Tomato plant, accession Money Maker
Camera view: bottom (45 deg); turntable rotation: 180 degrees
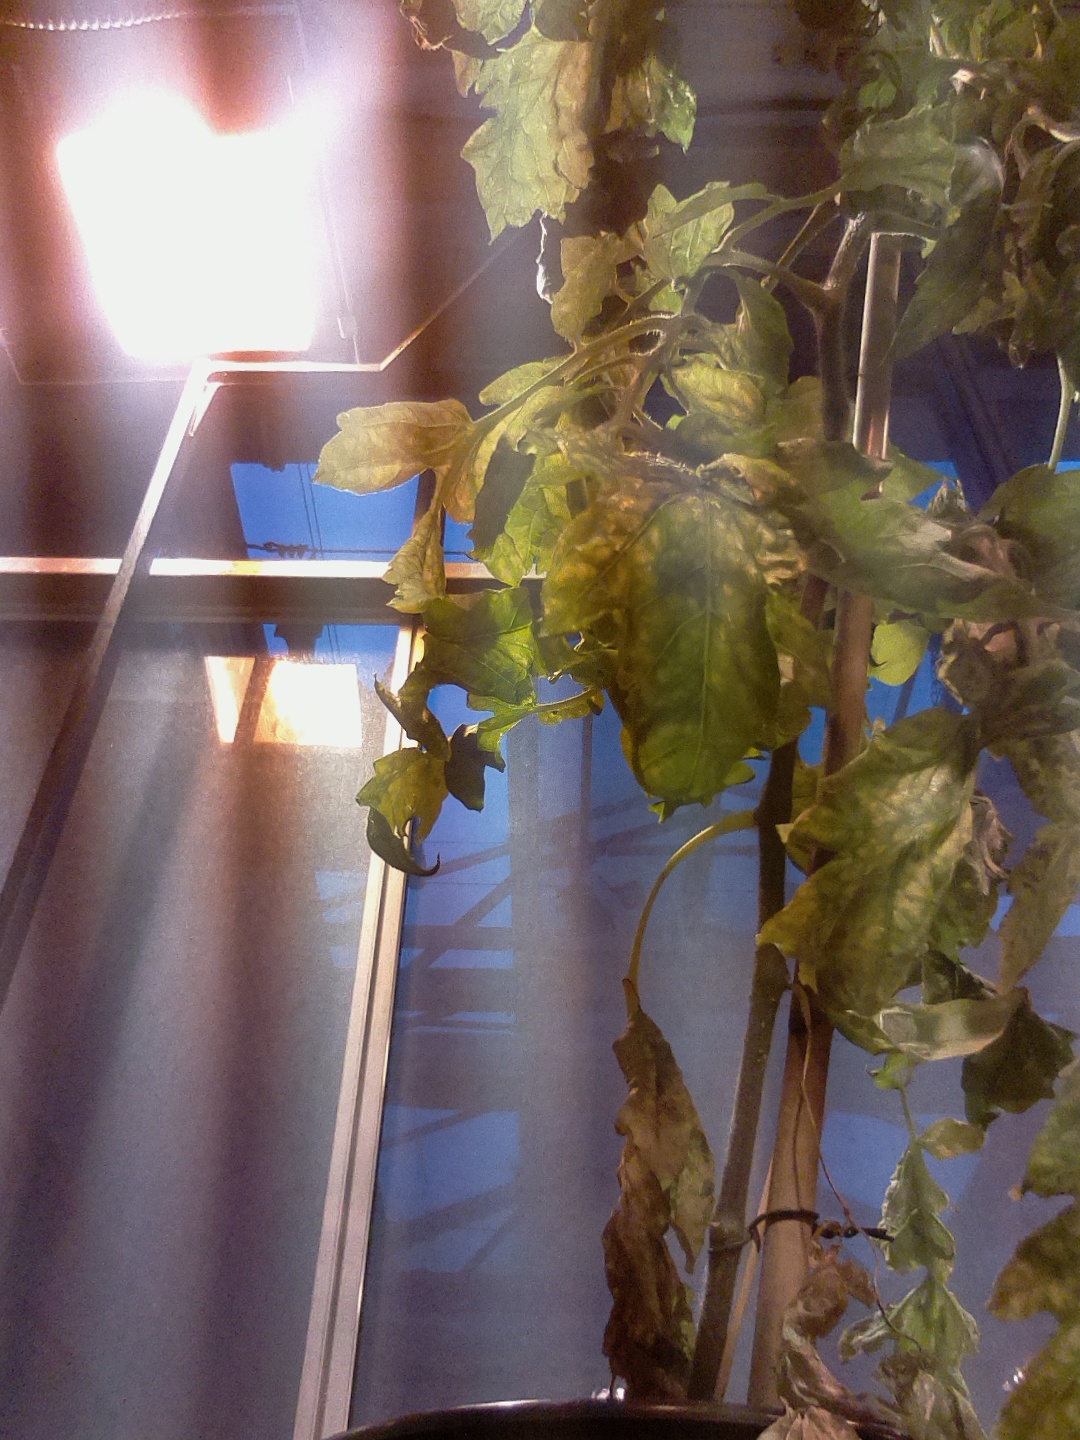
BBCH growth stage 71: 10%-20% of final fruit size